John Hilton (soccer)

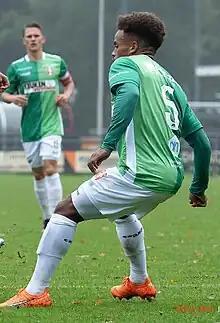

John Kenneth Hilton (born June 15, 2001), occasionally known as Xuxuh Hilton, is an American soccer player who plays as a left-back for Dutch club Dordrecht.